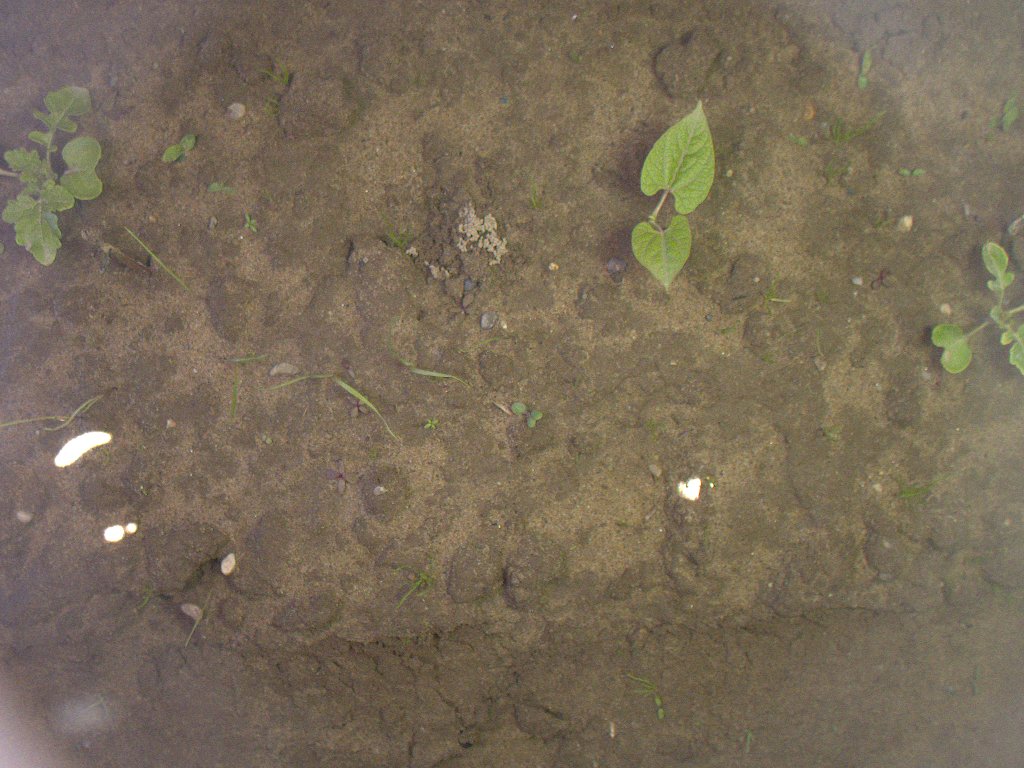
Crop: bean
Objects: bean, stem_bean